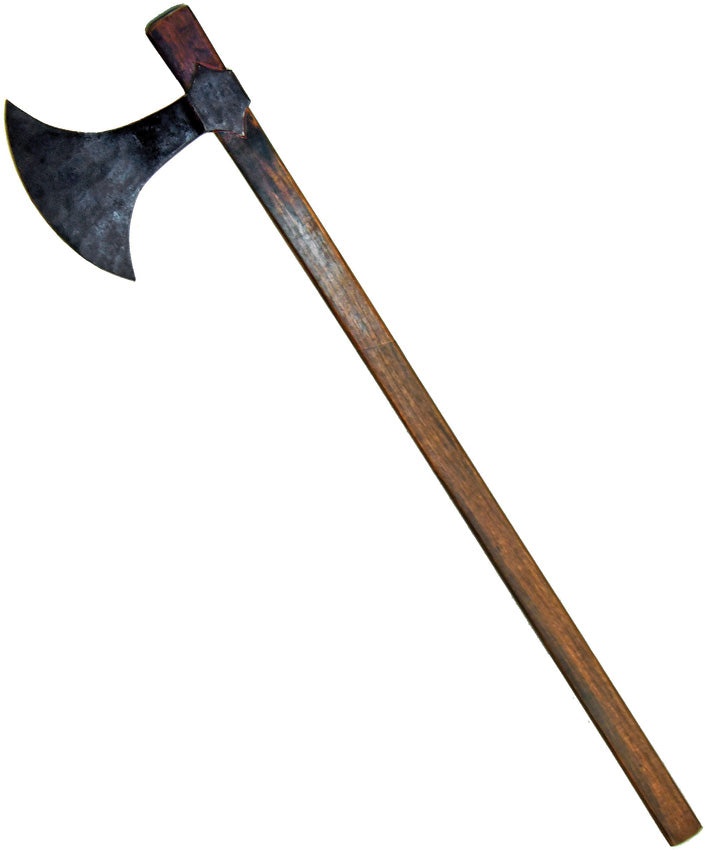
India Made Frankish Axe
Brand: India Made
33.75" overall. 6" carbon steel axe head with 7" cutting edge. Wood handle. Bulk packed.
Category: Hardware > Tools > Axes